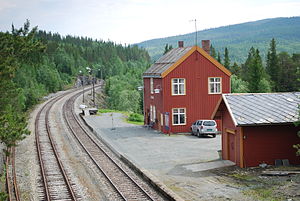
Kopperå Station
Kopperå Station er en jernbanestation på Meråkerbanen, der ligger ved byområdet Kopperå i Meråker kommune i Norge. Stationen består af krydsningsspor, en perron og en stationsbygning i rødmalet træ med ventesal og toilet.